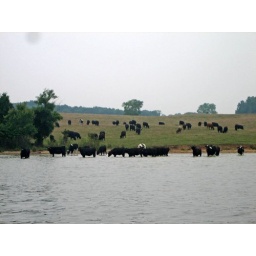
cows in the lake